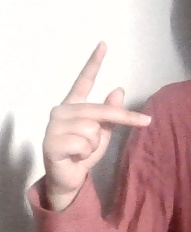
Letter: dha